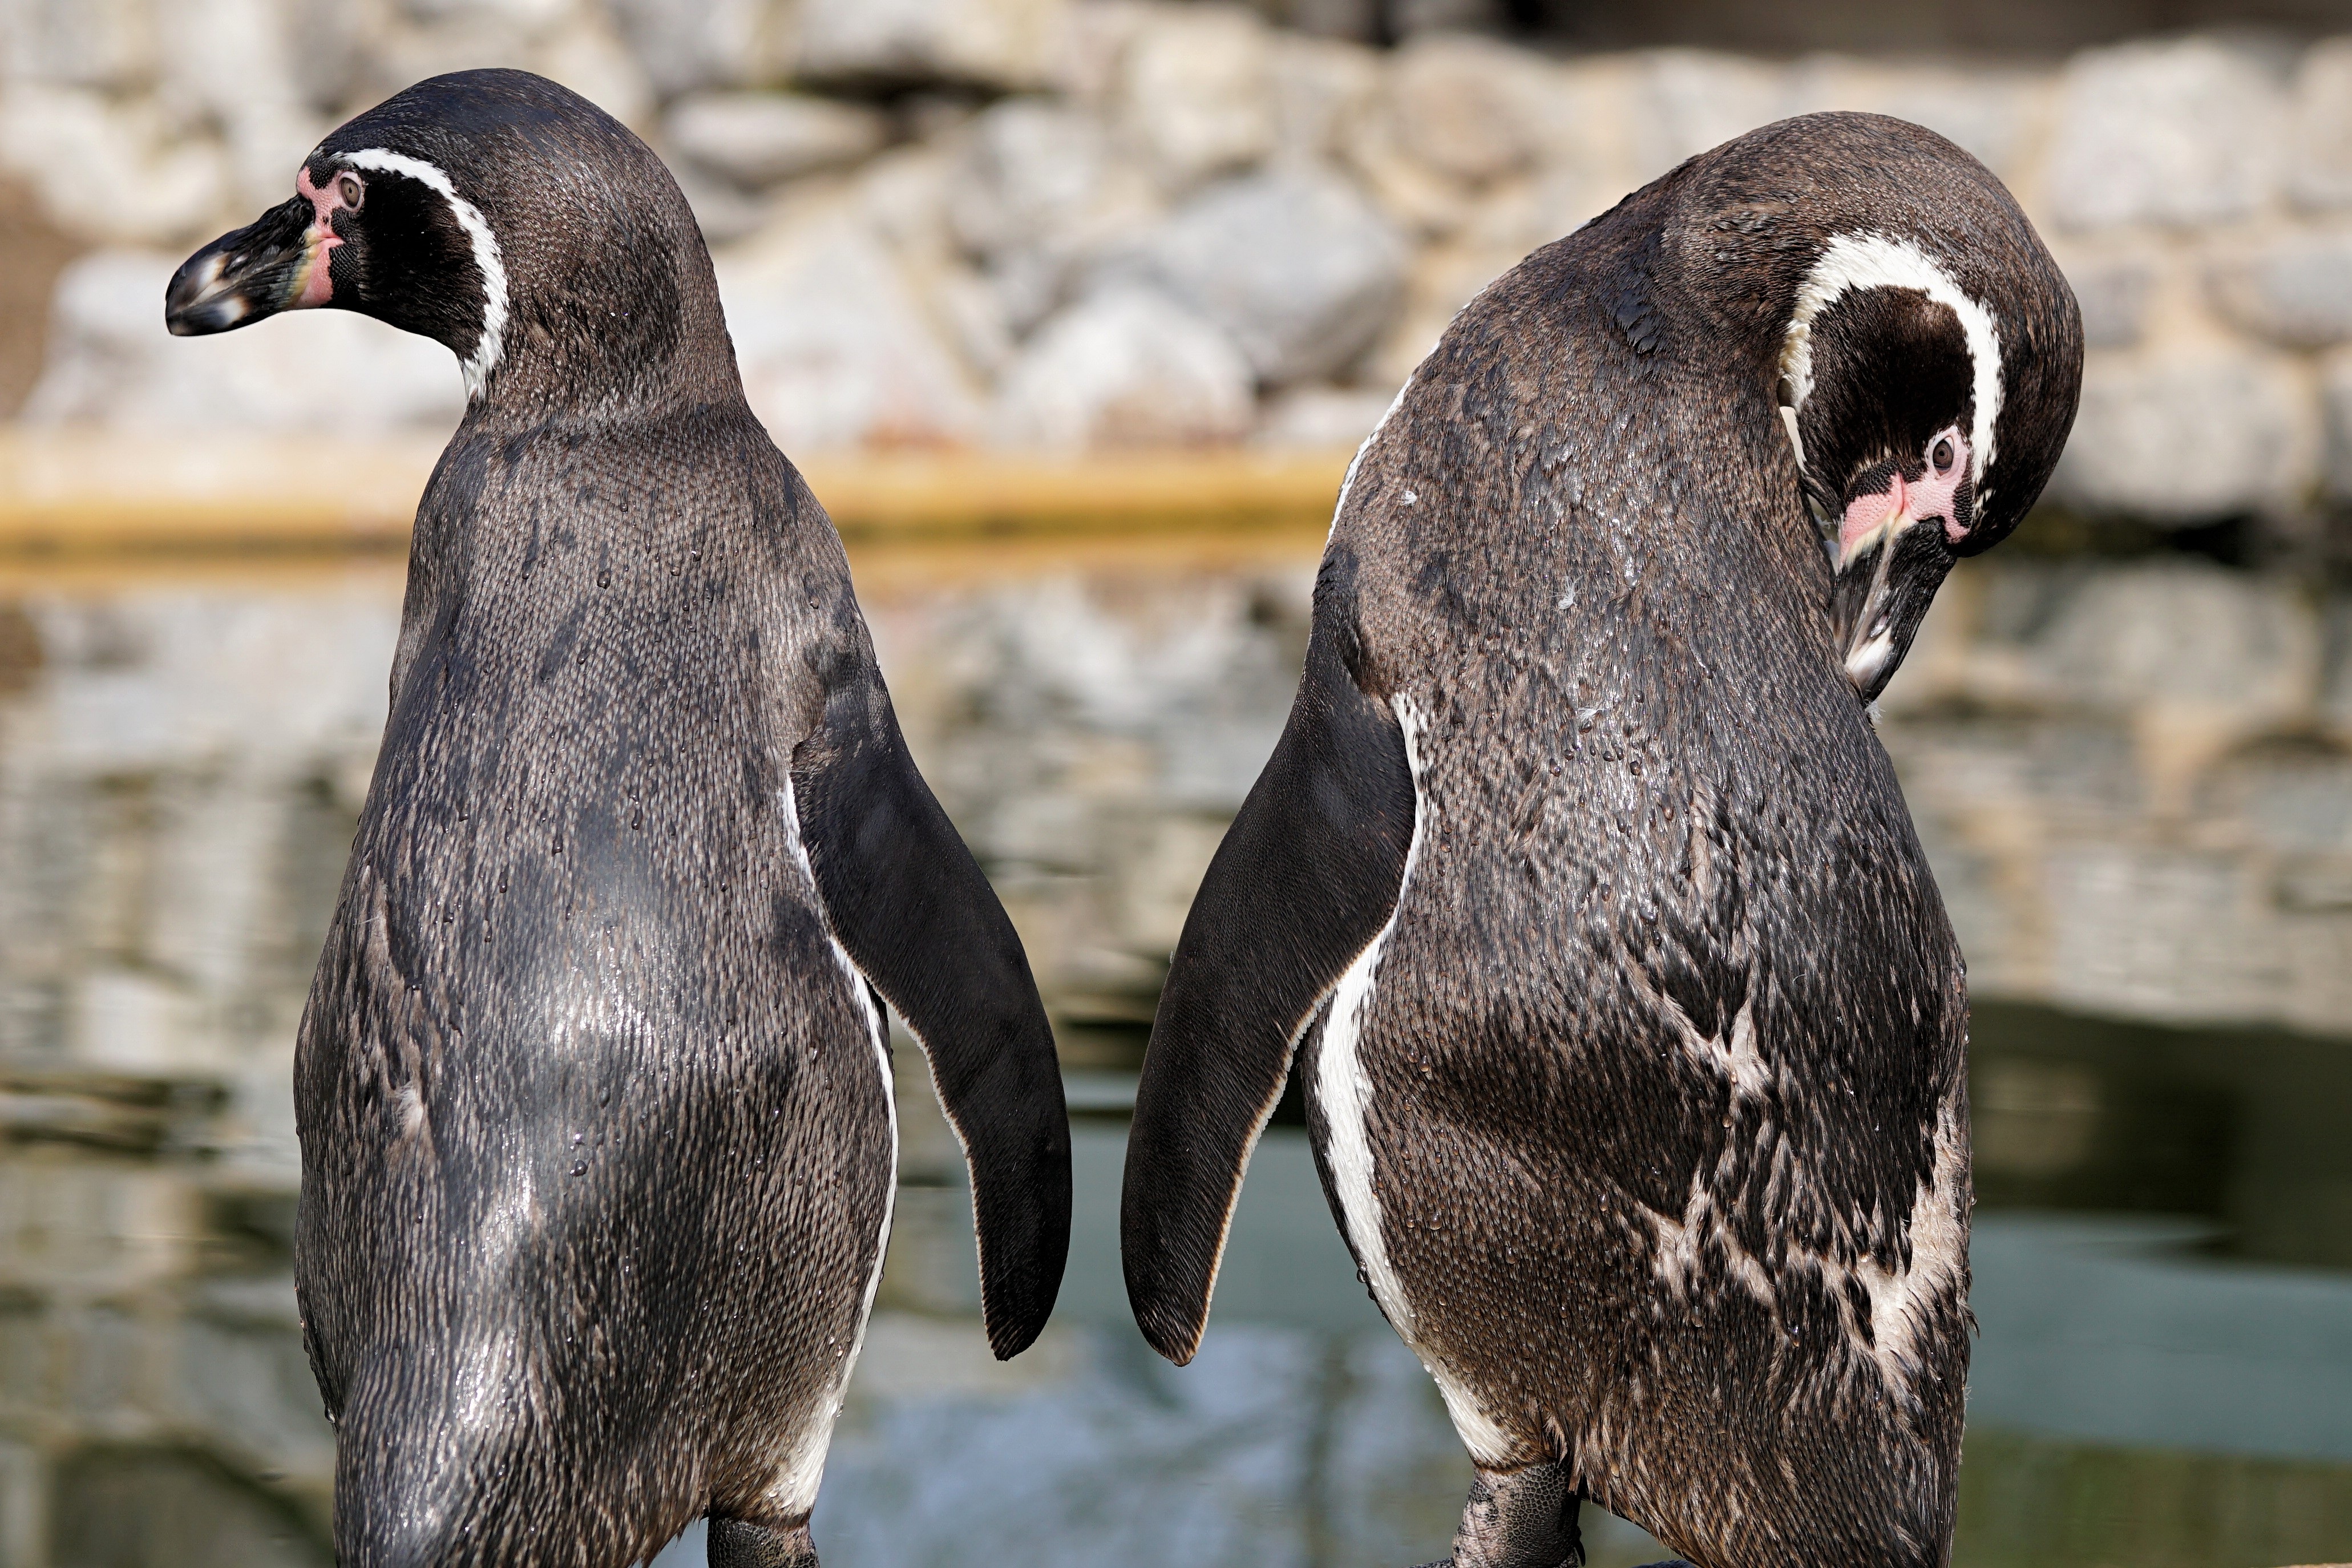
water, bird, animal, wildlife, zoo, beak, fauna, penguin, vertebrate, bill, water bird, animal world, humboldt penguin, sababurg castle, zoo sababurg, flightless bird